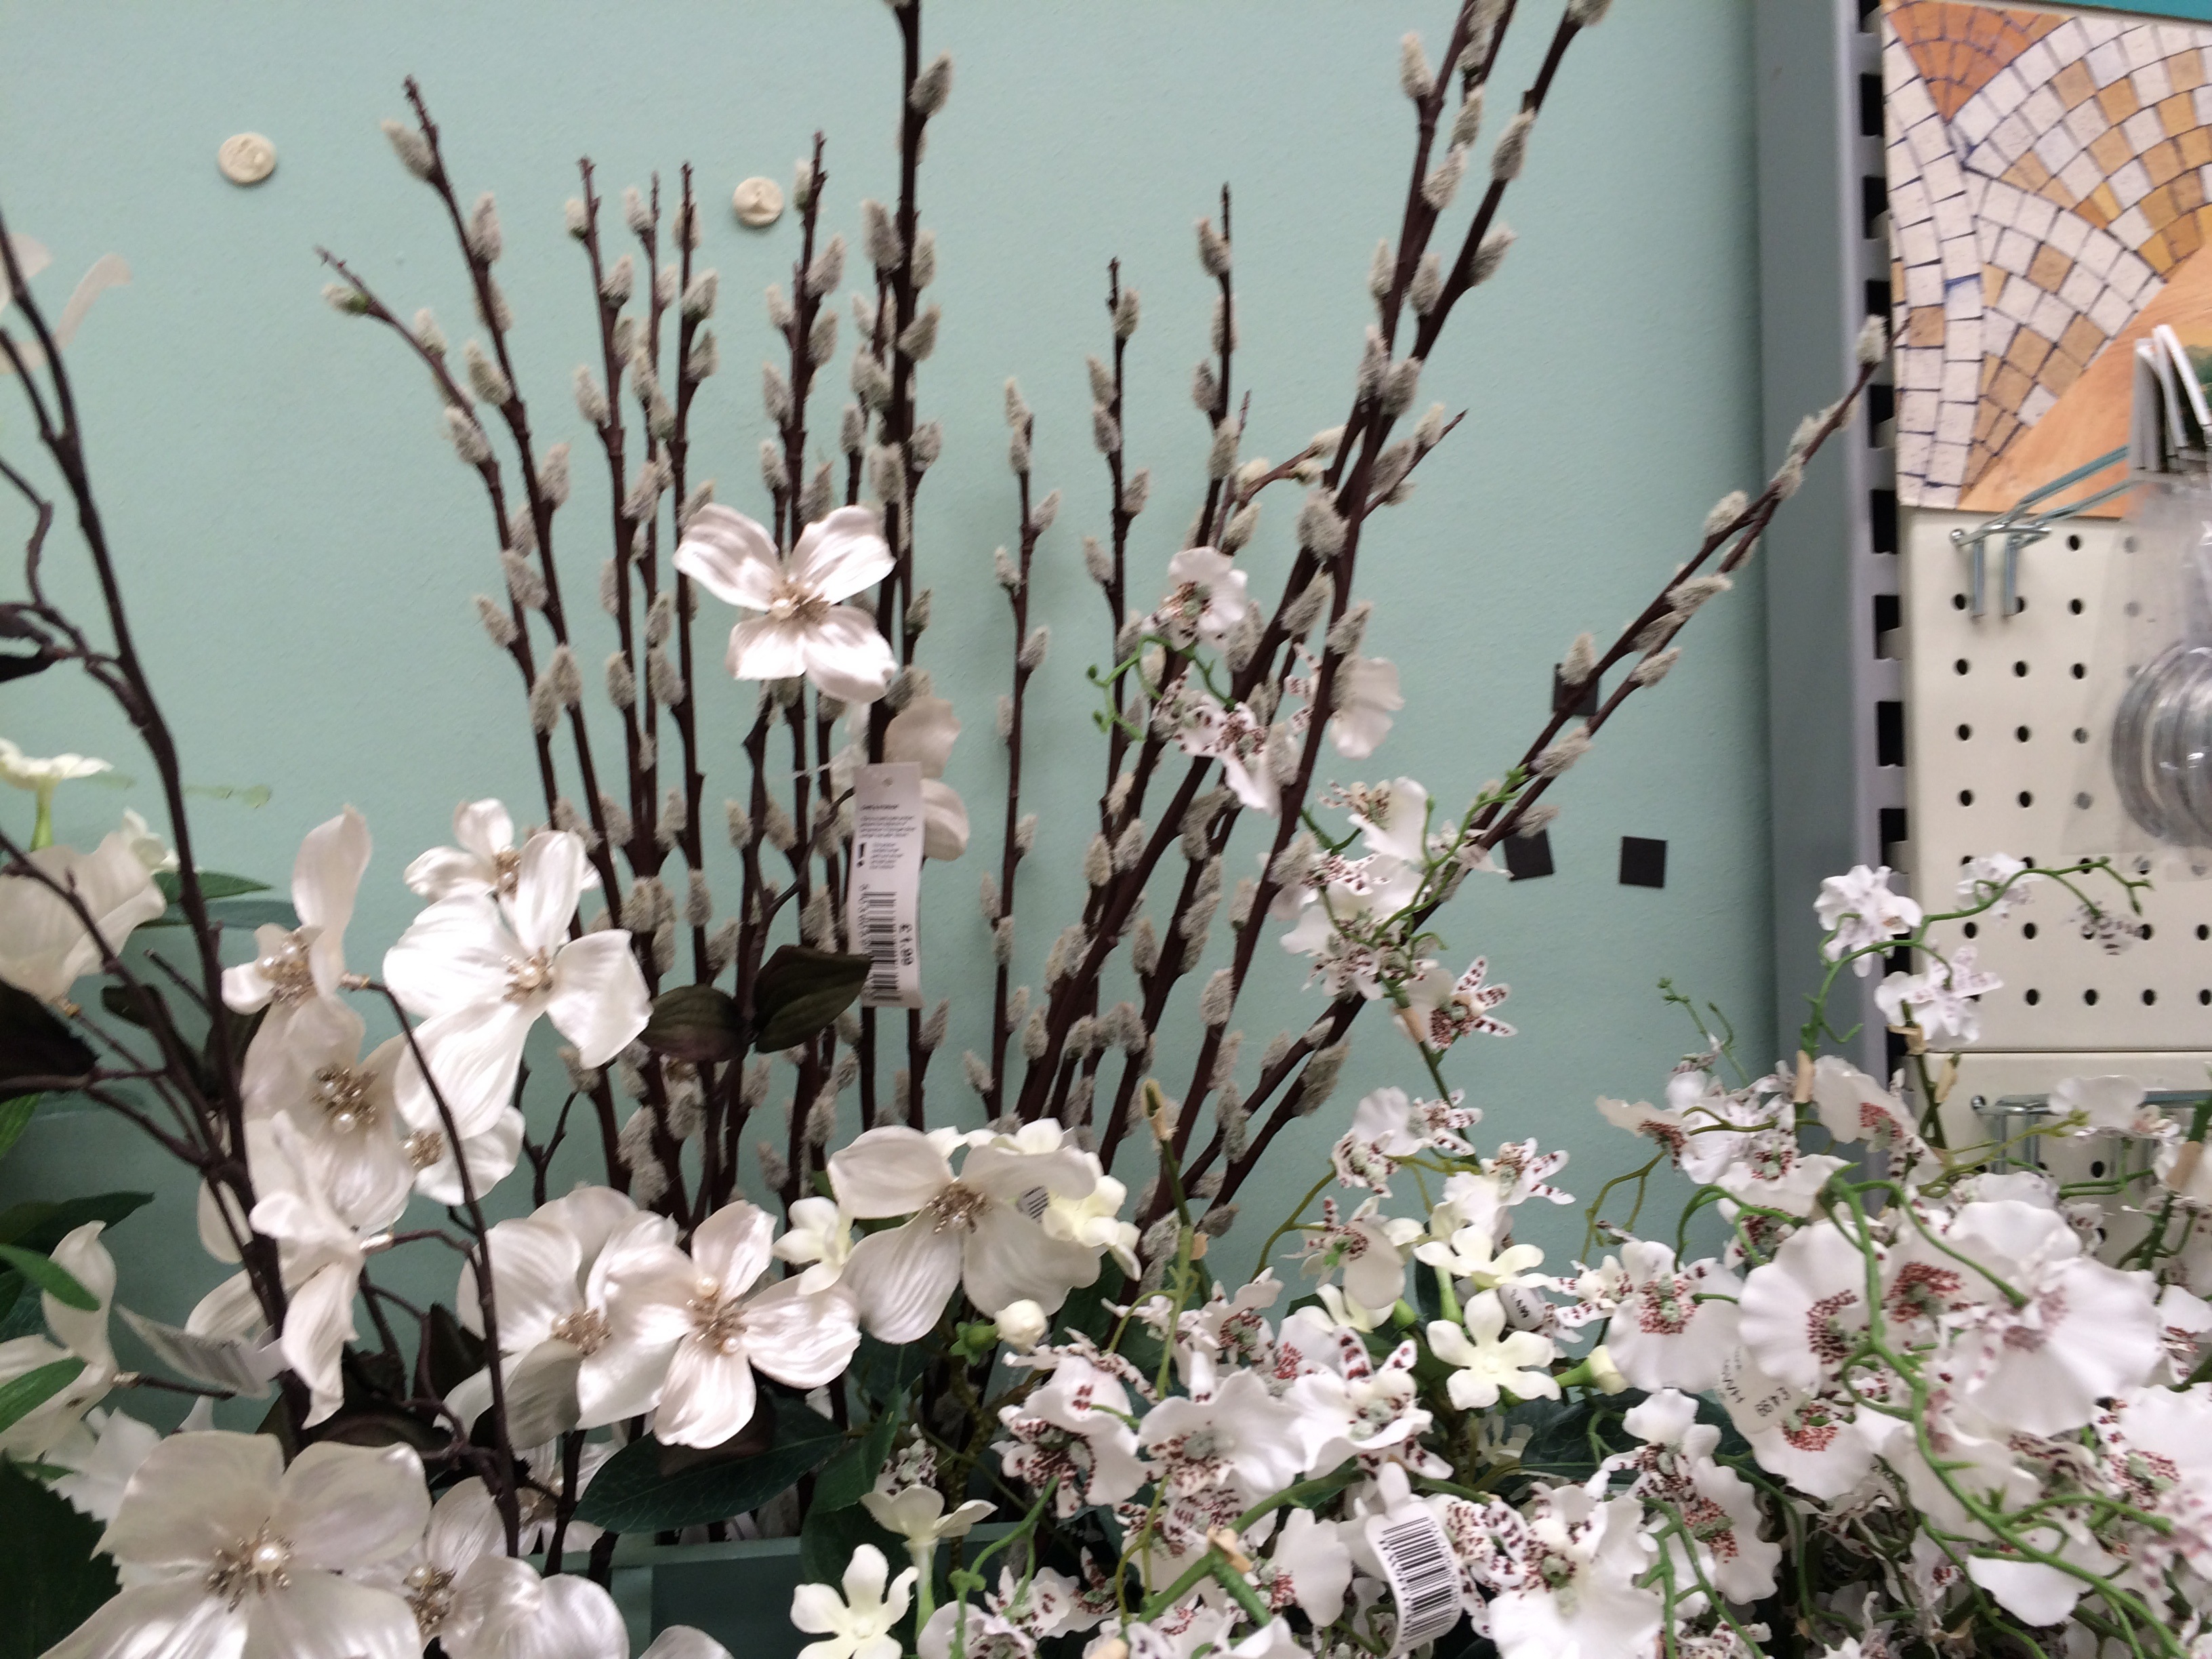
branch, blossom, winter, plant, sunset, flower, bloom, spring, bay, botany, flora, twig, floristry, flowering plant, land plant